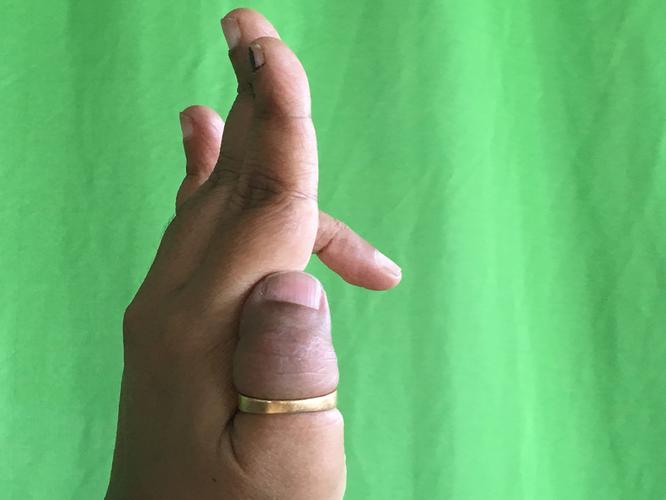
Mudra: Tripathaka
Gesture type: single_hand